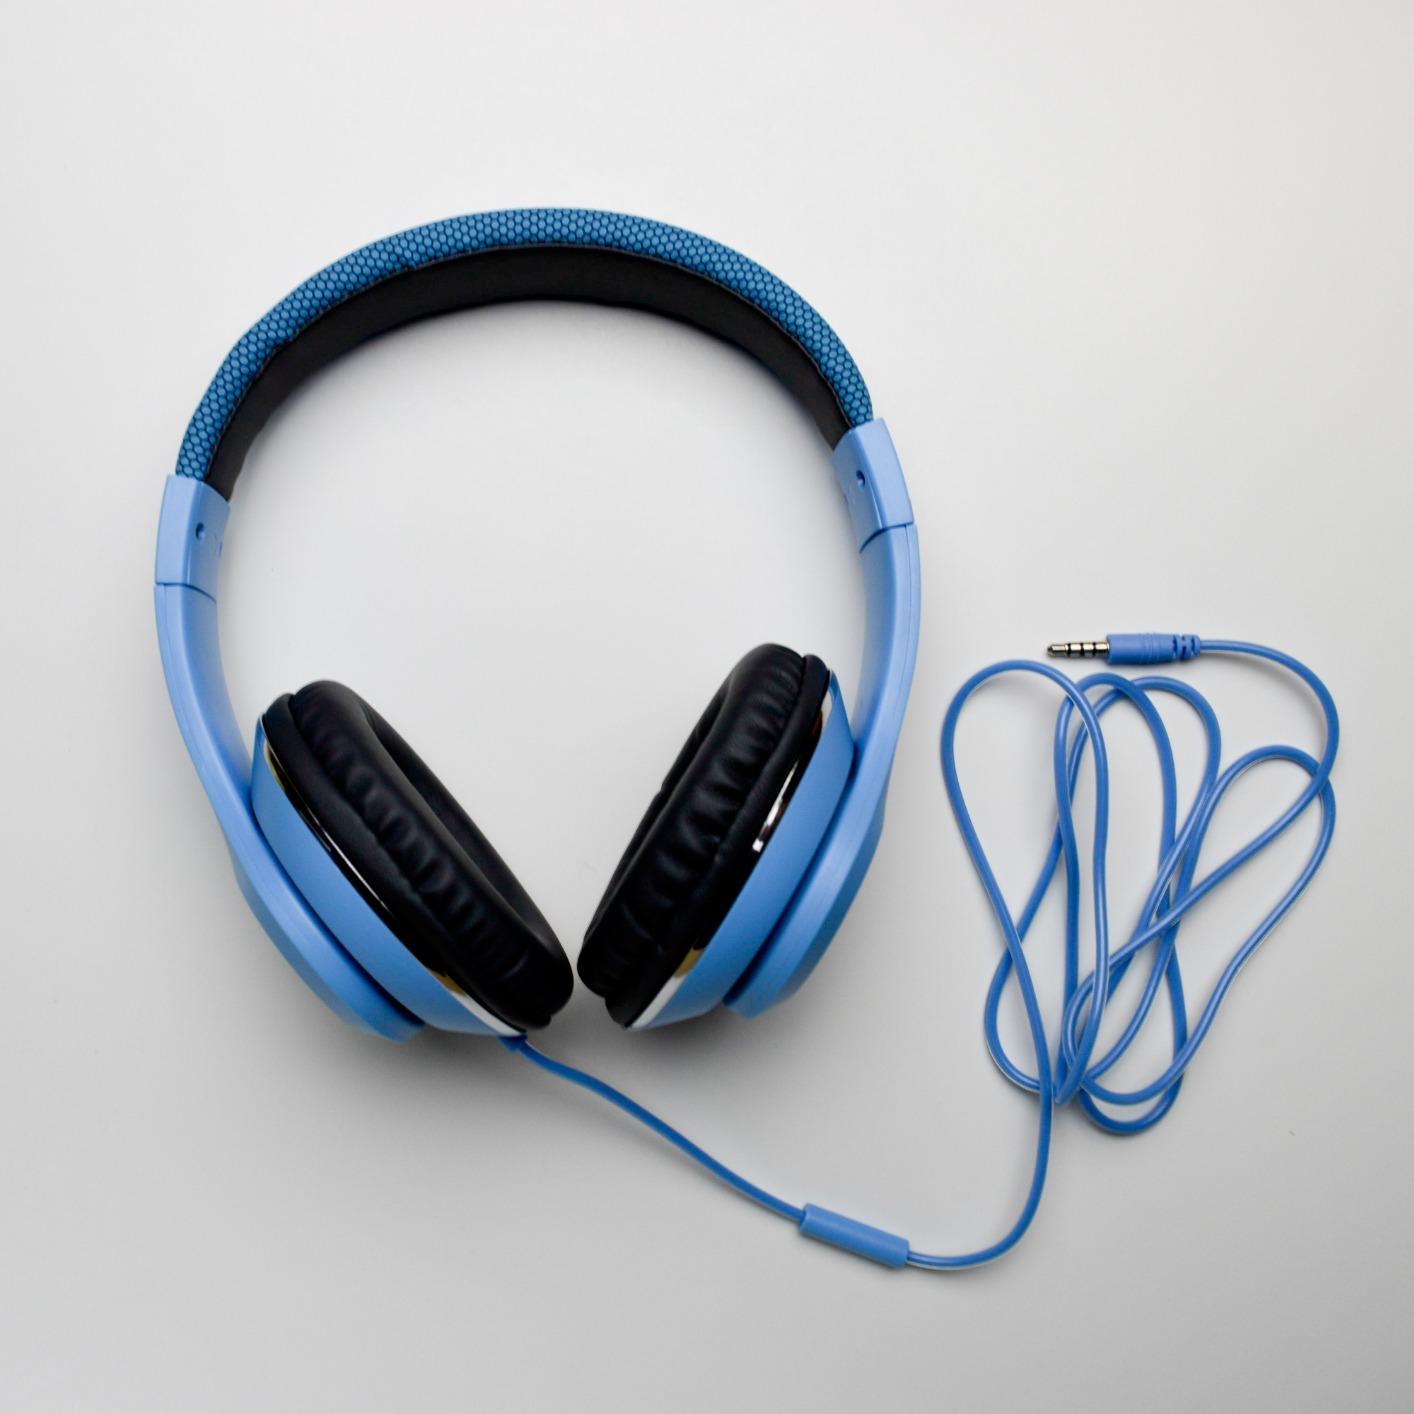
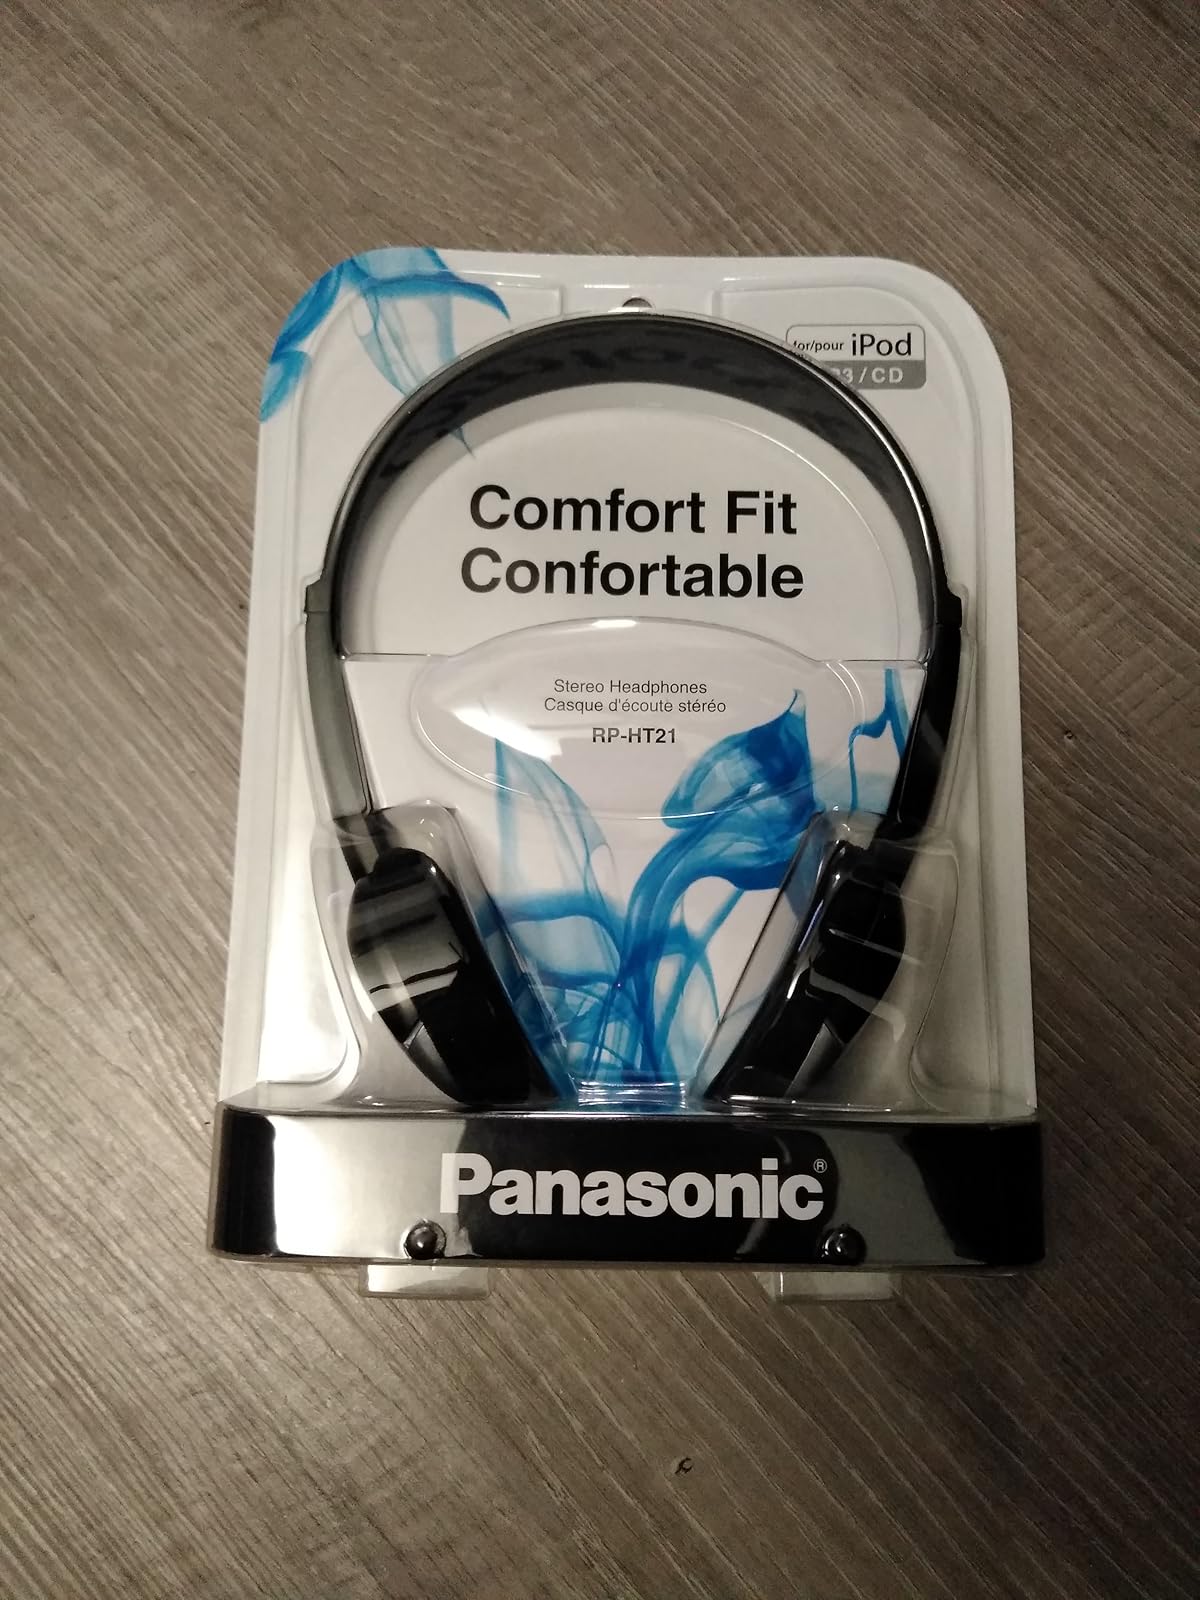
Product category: headphones
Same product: no